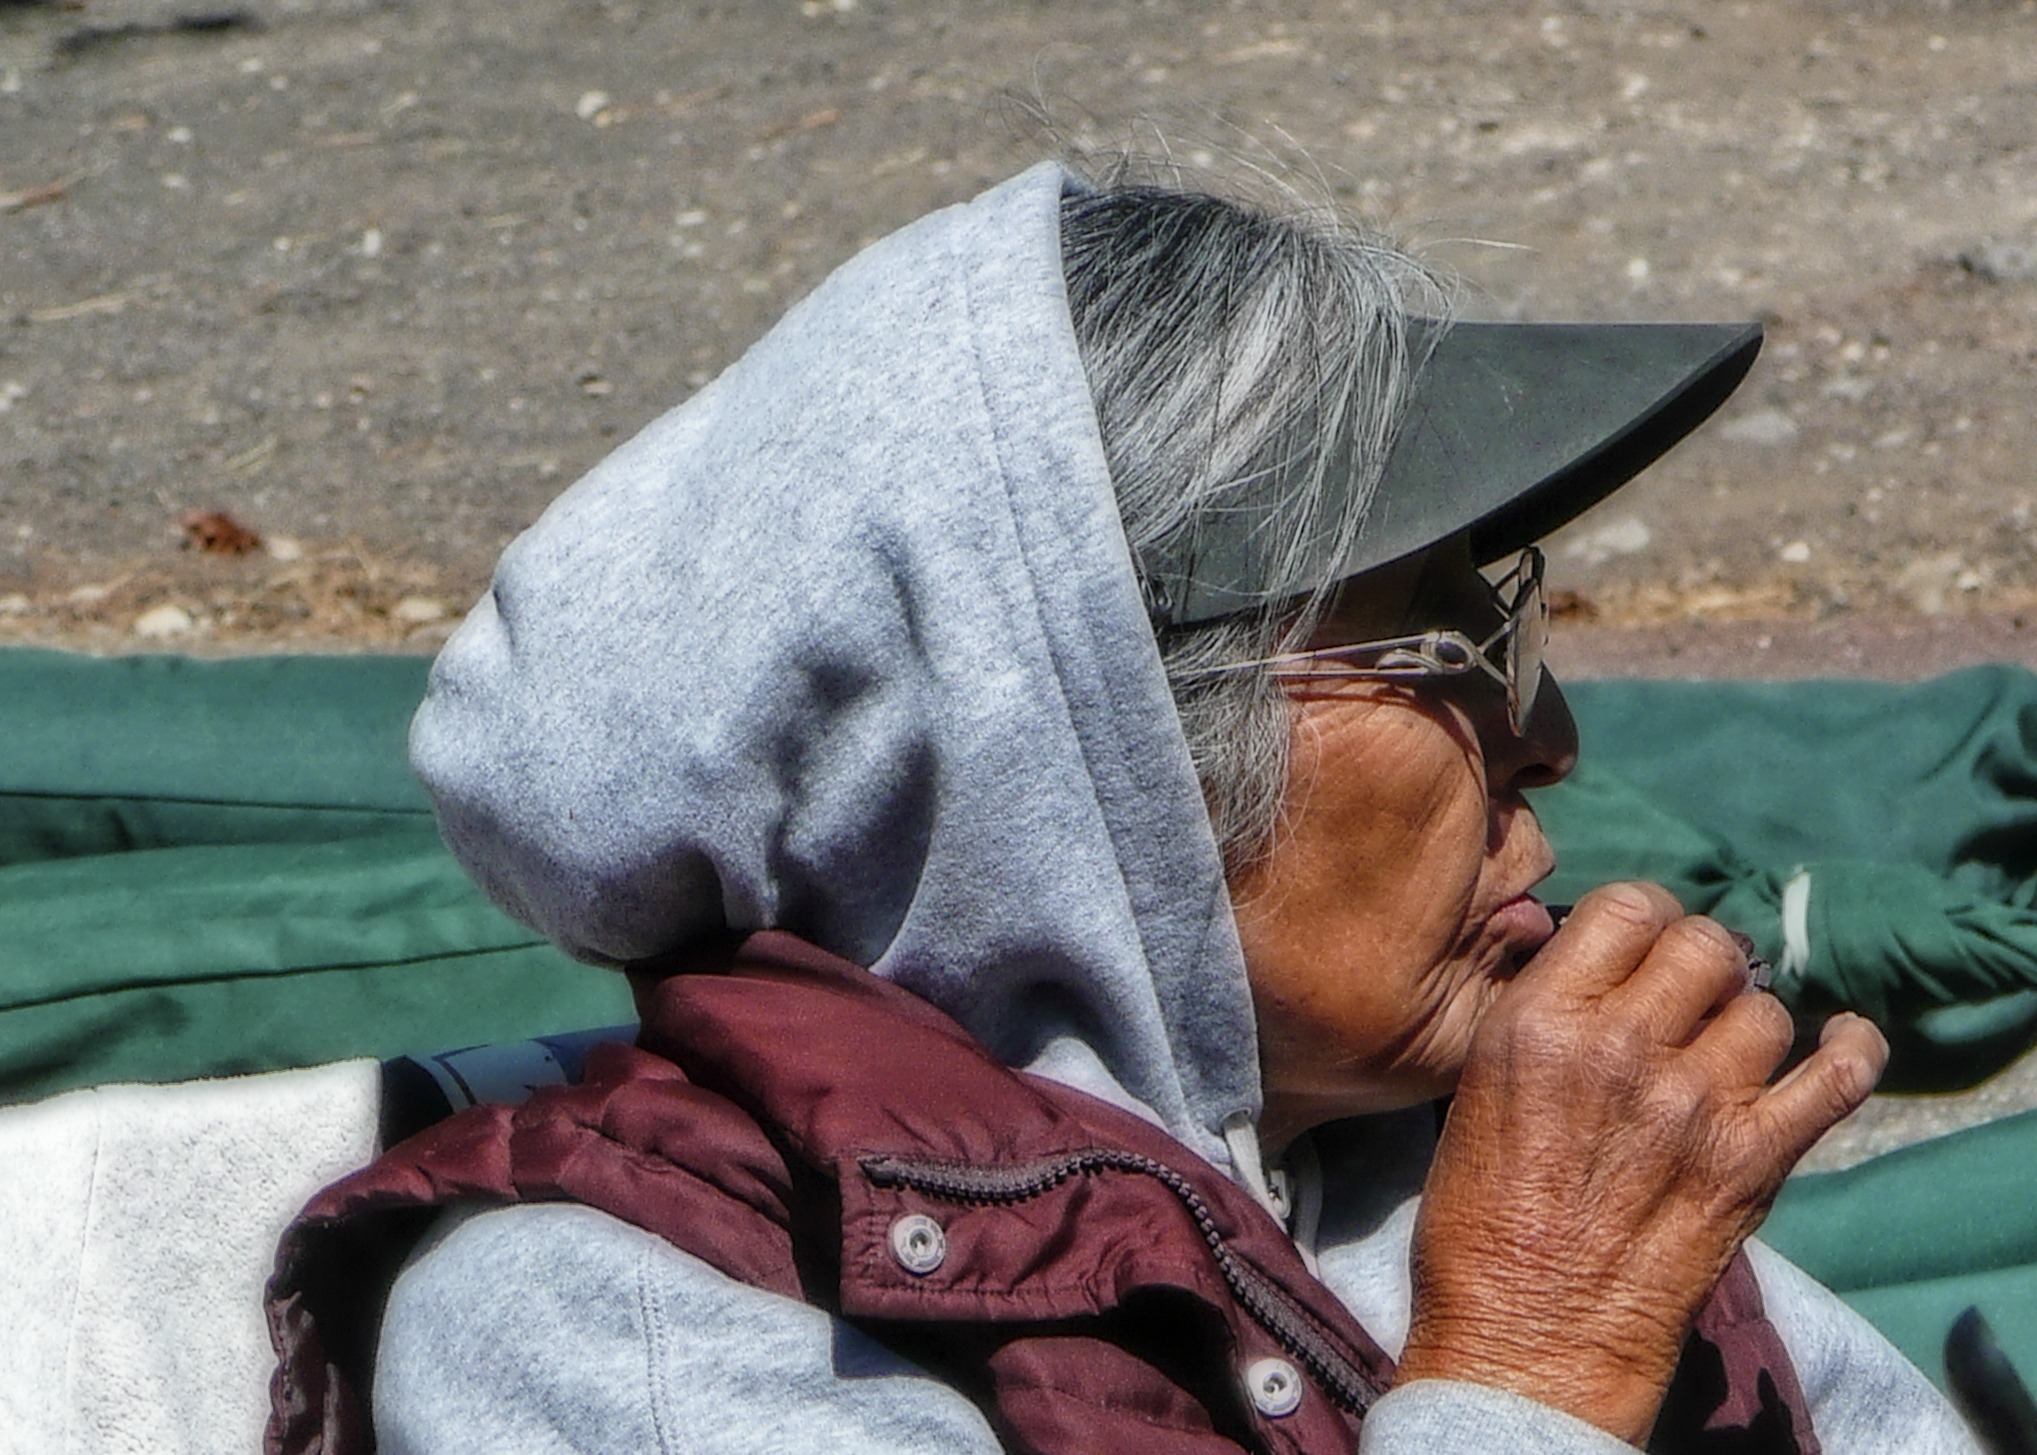
person, woman, old, female, portrait, human, native, head